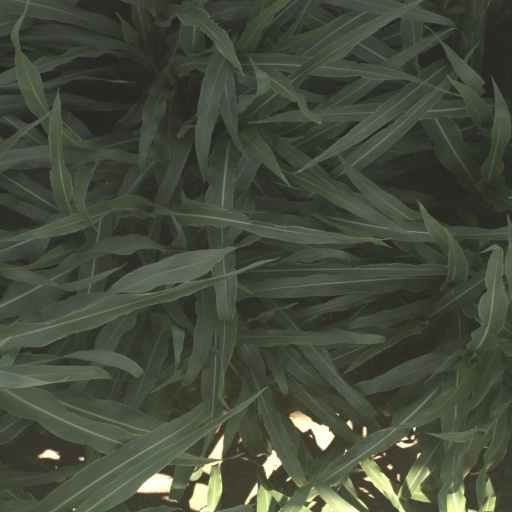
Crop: sorghum